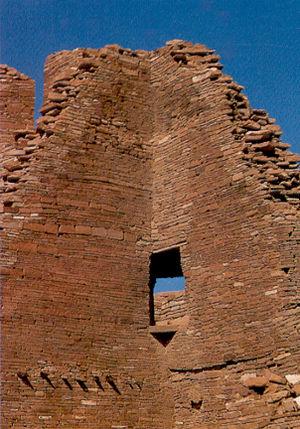
Chaco Canyon est un ensemble de près de 3 600 sites archéologiques appartenant à la culture anasazi, situé au sud-ouest des États-Unis dans l'État du Nouveau-Mexique. Il connut son apogée du IXᵉ au XIIIᵉ siècle et fut un carrefour commercial et une place religieuse importante. Il devint monument national américain en 1907 puis National Historical Park. Aujourd'hui, Chaco Canyon est classé au patrimoine de l'Humanité de l'UNESCO. Il représente le plus important site archéologique précolombien au nord du Mexique.